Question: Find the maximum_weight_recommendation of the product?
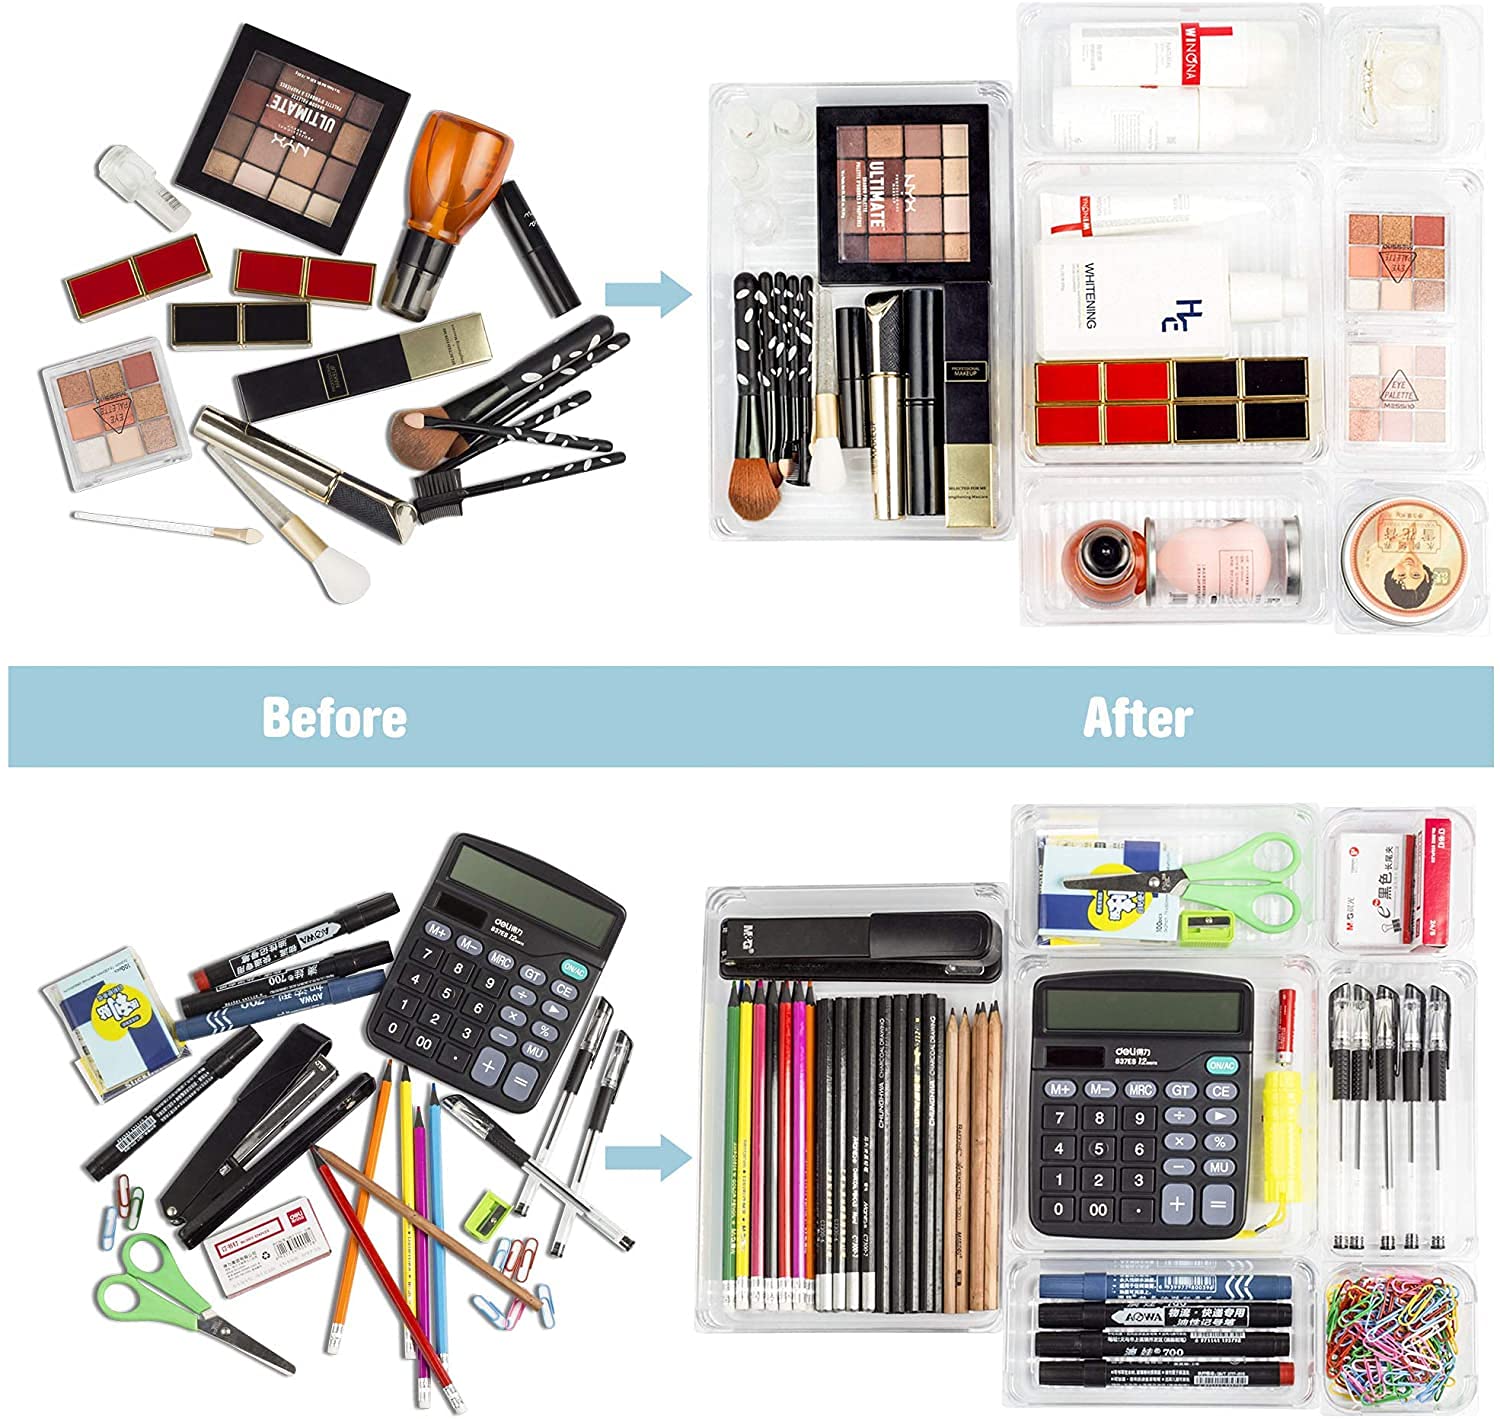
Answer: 22.0 pound